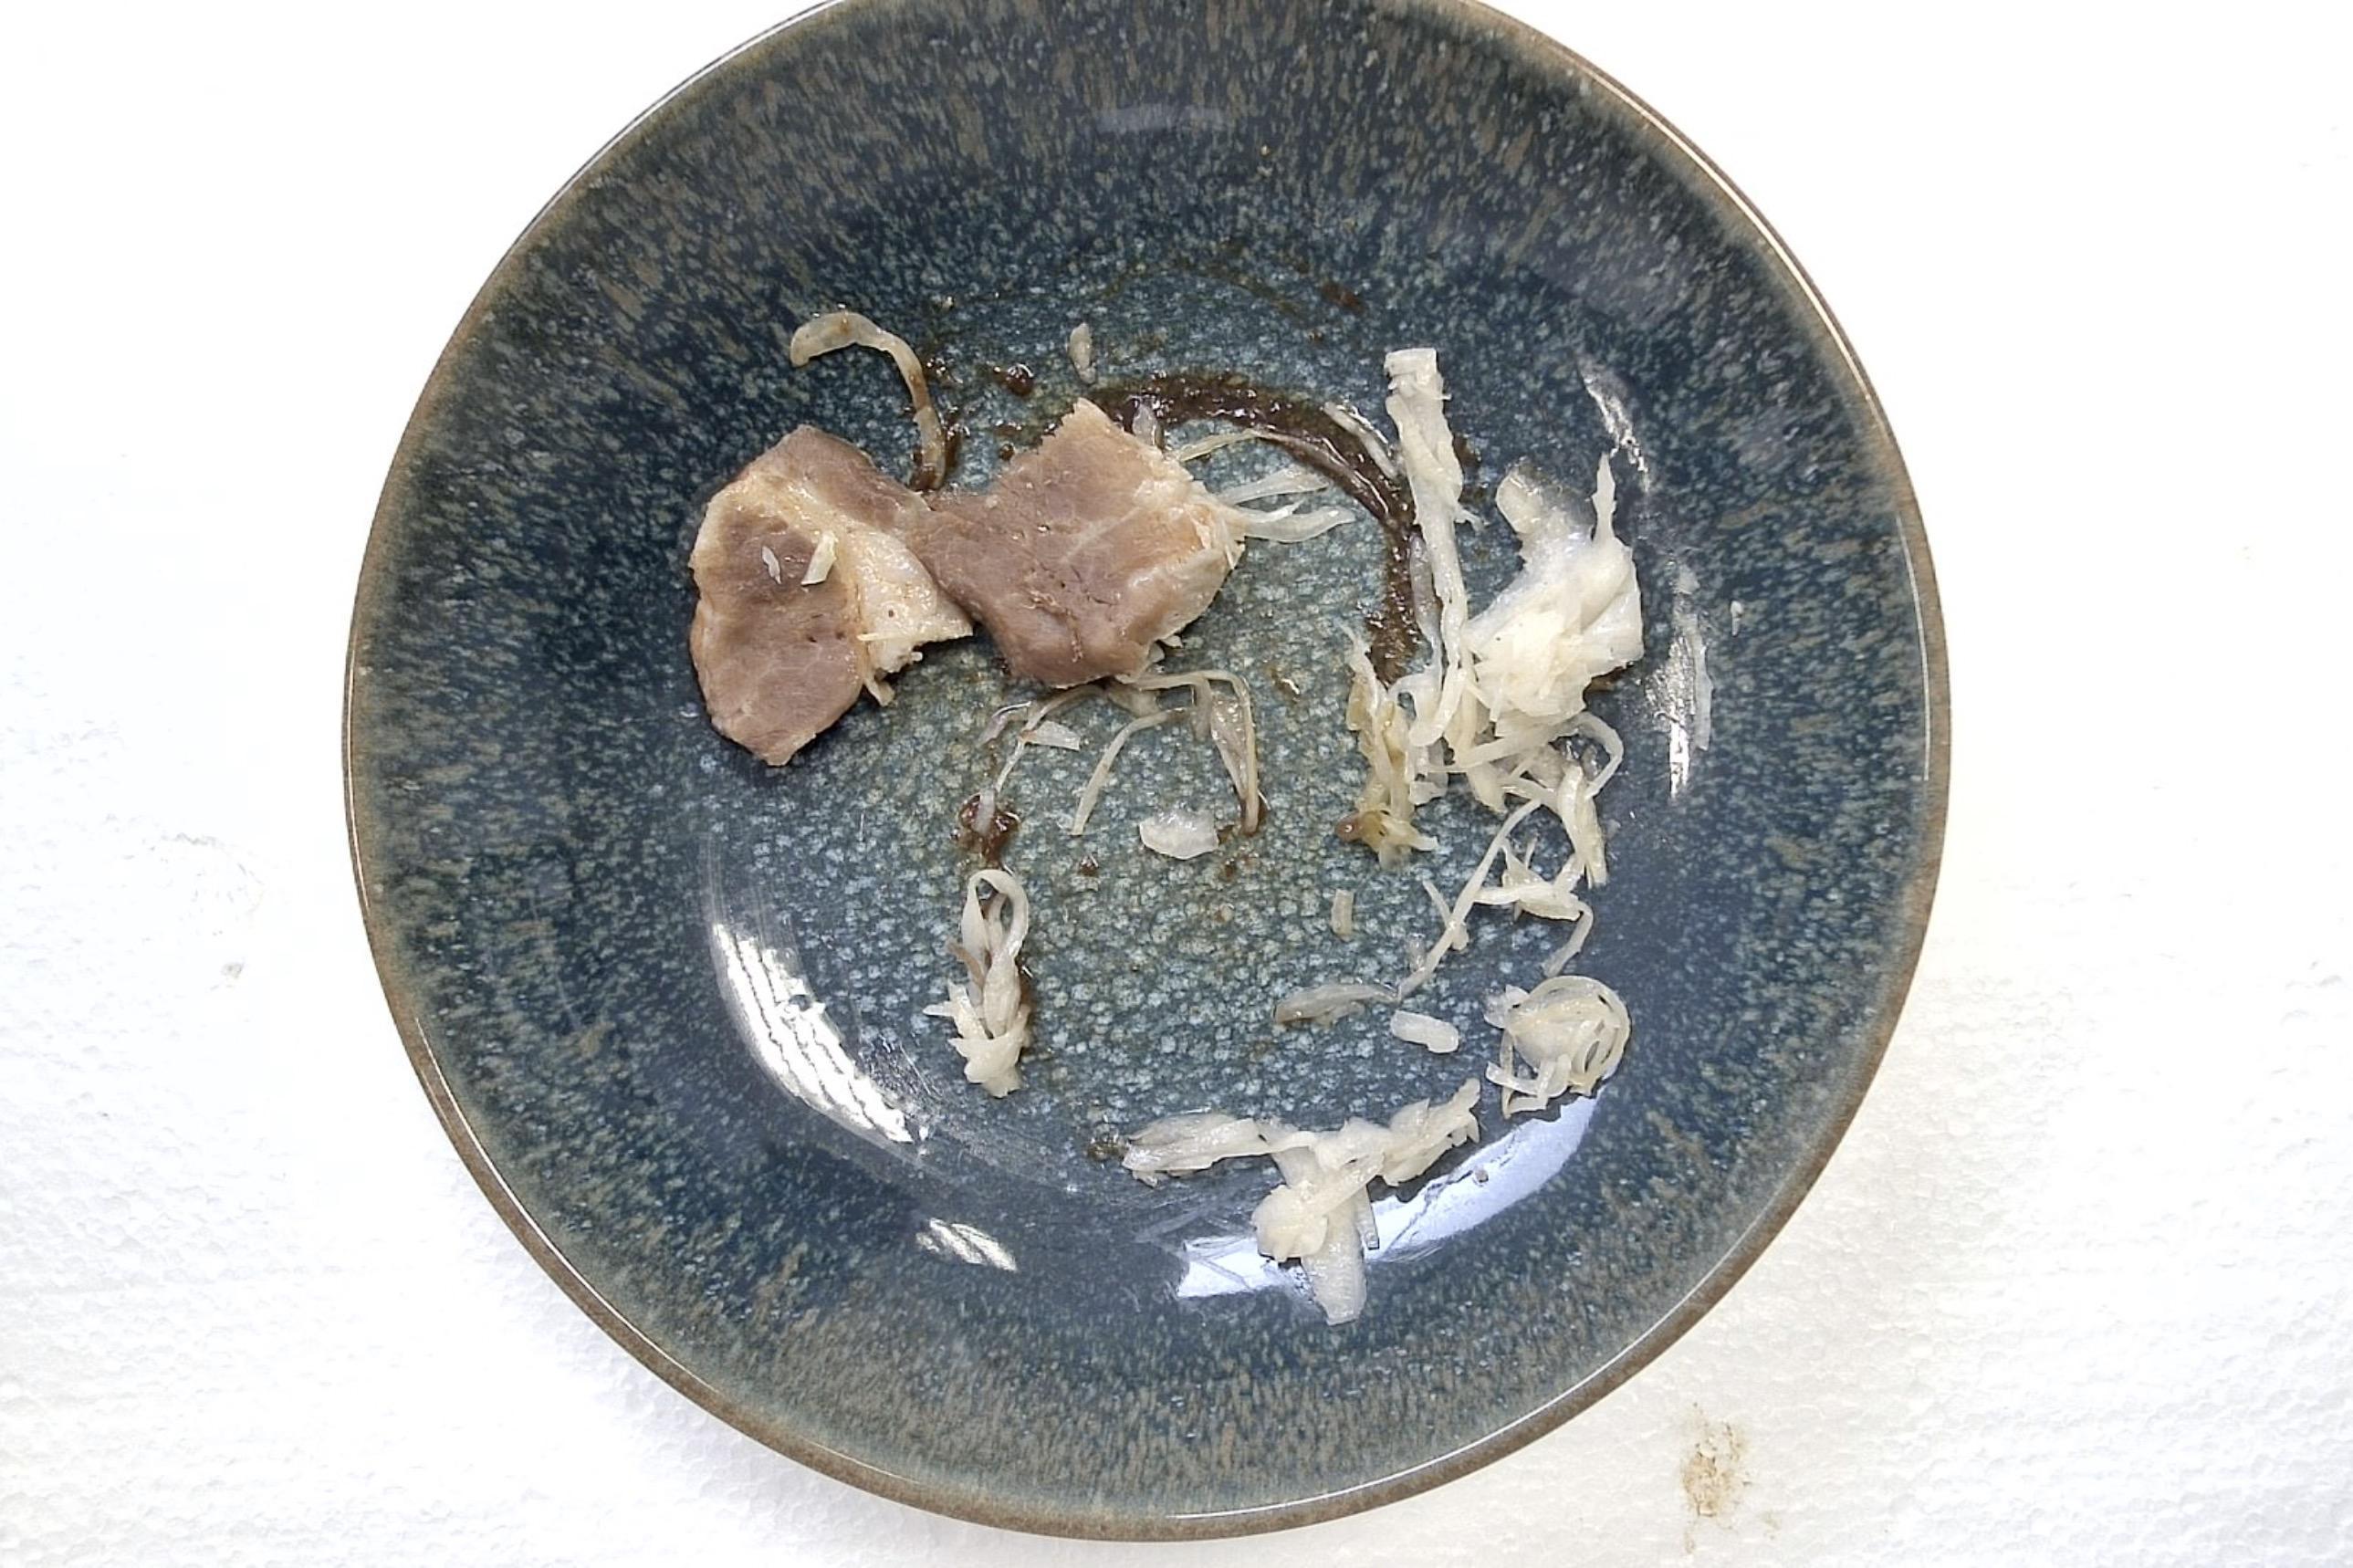
Dish: Schweinenackenbraten mit Sauerkraut , Kartoffeln , Braune Sauce
Portion size: Normale Portion
Ingredients: potatoes, sauerkraut, pork-neck-roast, brown-sauce
Weight as served: 355 g
Energy as served: 352.3 kcal (1.475,600 kJ)
Fat: 17.68 g (saturated: 5.62 g)
Carbohydrates: 26.3 g (sugar: 8.55 g)
Protein: 20.03 g
Salt: 4.44 g
Weight after return: 0 g
Energy after return: 0 kcal